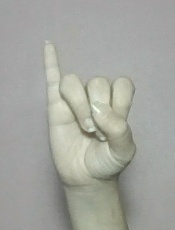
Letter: meem